Voyage to the Beginning of the World

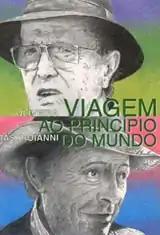

Voyage to the Beginning of the World is a 1997 Portuguese-French drama film directed by Manoel de Oliveira and starring Marcello Mastroianni. The film was selected as the Portuguese entry for the Best Foreign Language Film at the 70th Academy Awards, but was not accepted as a nominee. It was Mastroianni's final film.